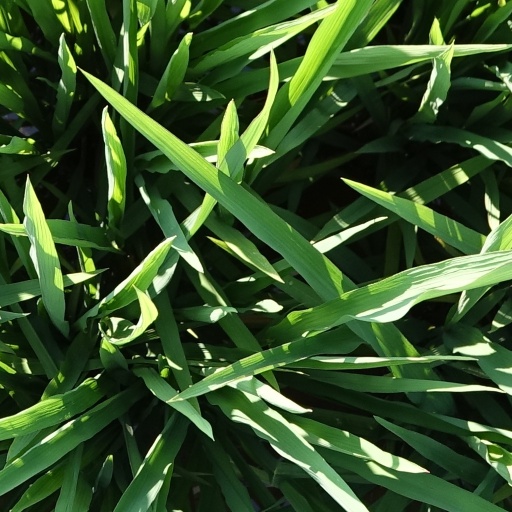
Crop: rice